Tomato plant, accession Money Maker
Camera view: horizontal (90 deg, fisheye); turntable rotation: 120 degrees
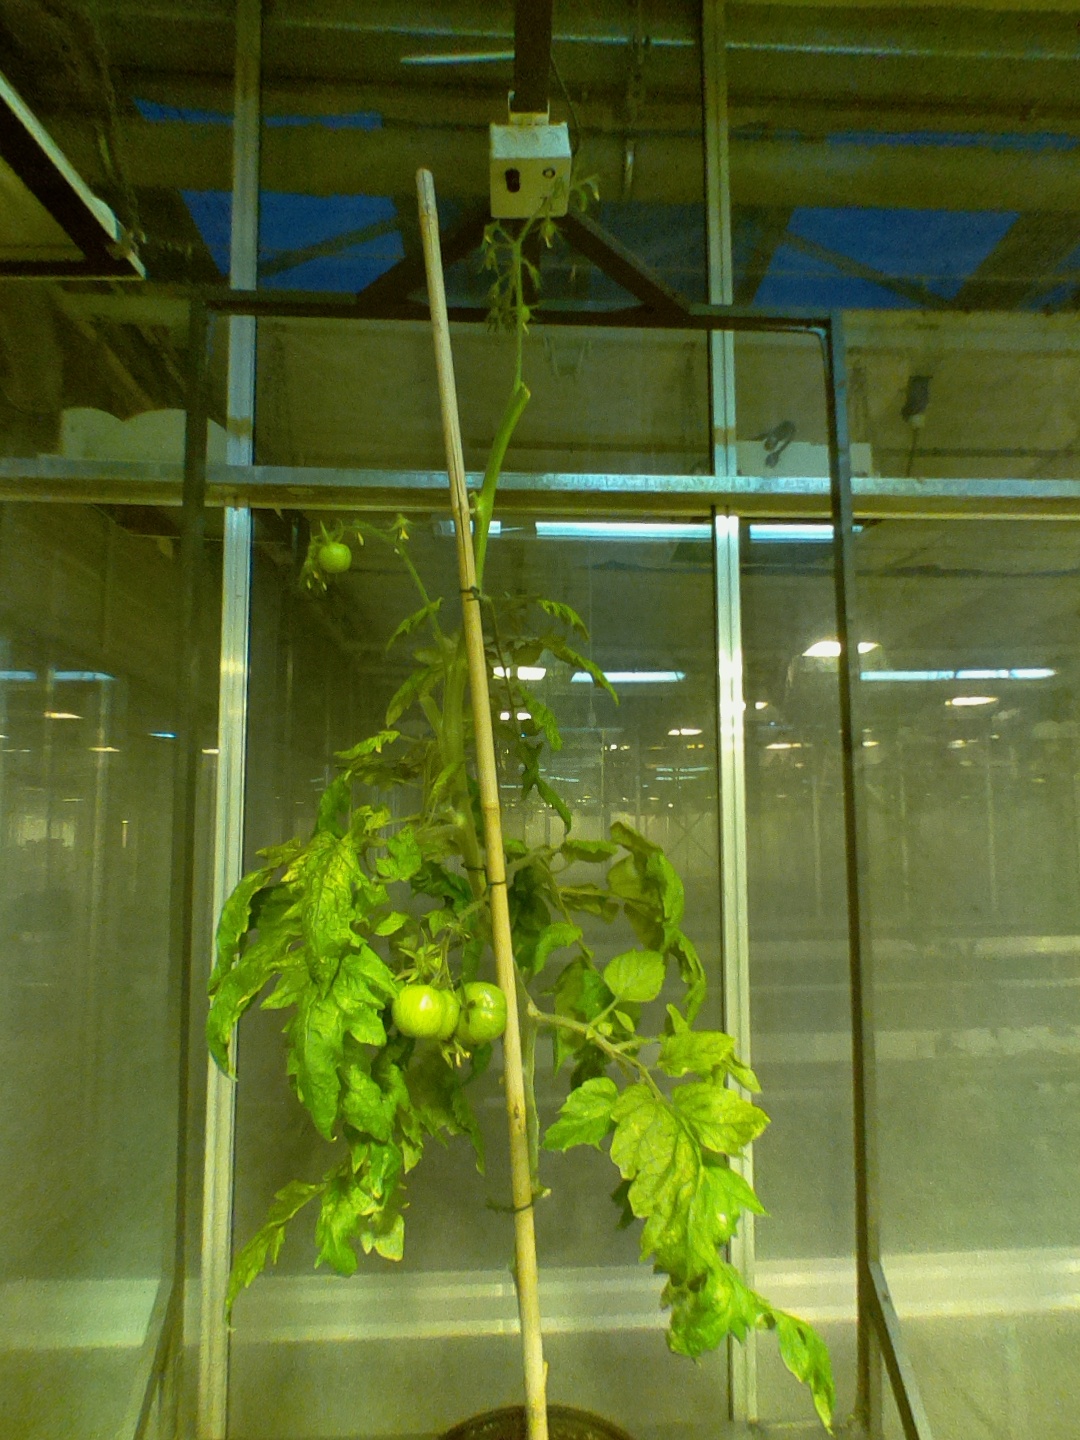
BBCH growth stage 76: 60%-70% of final fruit size